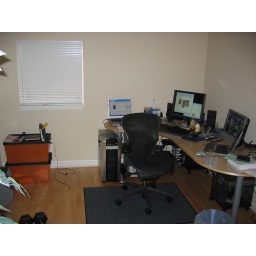
My computer area - I spend at least 75% of my time in the house in this small room.